Western Sahara conflict

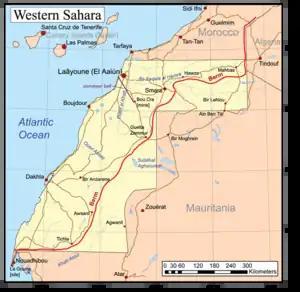
Map of Western Sahara

The Western Sahara War was an armed conflict, lasting from 1975 to 1991, fought primarily between the Polisario Front and Morocco. The conflict erupted after the withdrawal of Spain from the Spanish Sahara in accordance with the Madrid Accords, by which it agreed to give administrative control of the territory to Morocco and Mauritania. The Polisario Front, backed by Algeria and Libya, desiring instead the establishment an independent Sahrawi state in the territory, fought both Mauritania and Morocco in quick succession, in an attempt to drive their forces out of the region. In 1979, Mauritania withdrew its forces from the disputed territory, and the Polisario Front and Morocco reached a ceasefire agreement in 1991. The war resulted in somewhere between 14,000 and 21,000 casualties between both sides.. Some 40,000–80,000 Sahrawi refugees were displaced as a result of the conflict; at present, most still reside in various Sahrawi refugee camps throughout the Tindouf province of Algeria.